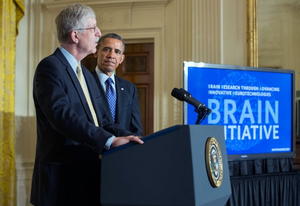
Le Brain Activity Map Project est un projet de recherche public-privé annoncé par l'administration Obama le 2 avril 2013 ayant pour objectif d'accélérer le développement et les applications de technologies innovatrices pour améliorer la compréhension du cerveau humain. Le projet est basé sur le même principe que le Projet génome humain. Il vise notamment à aider les chercheurs à comprendre les troubles neurologiques, comme la maladie d'Alzheimer, la maladie de Parkinson, la dépression et les lésions cérébrales traumatiques. Le budget prévu pour la première année est de 100 millions de $.